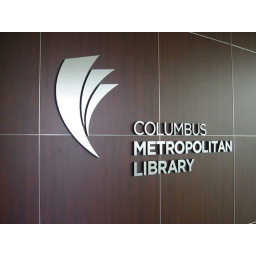
This is a wall in the main library downtown, and I think it looks pretty cool.